Interstate 275 (Tennessee)

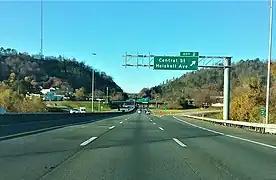
I-275 nortbbound at the Central Street/Heiskell Avenue exit

I-275 begins at a complicated interchange with I-40 in Downtown Knoxville. US 441 southbound (Henley Street), State Route 62 (SR 62, Western Avenue), and 11th Street are also directly accessible from I-275 southbound at this interchange, and northbound I-275 is directly accessible from US 441 northbound and SR 62 here. About north of this point, I-275 has an interchange with Baxter Avenue and then Woodland Avenue about later. The route then curves sharply to the northwest and then sharply to the northeast about later and crosses a railroad before reaching an interchange with Heiskell Avenue about later. Passing through Sharp's Gap, a low point in Sharp's Ridge, I-275 reaches its northern terminus with I-75, I-640, and US 25W about later. At this interchange, the route crosses I-640, and continues north as I-75. US 25W northbound is accessible from a flyover ramp that splits off from I-275 northbound about south of I-640.